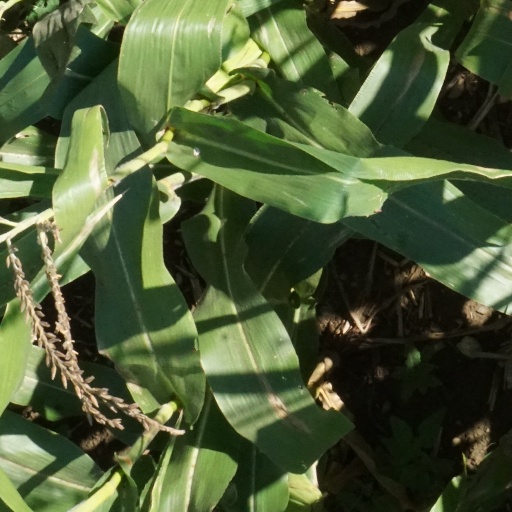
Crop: maize; corn